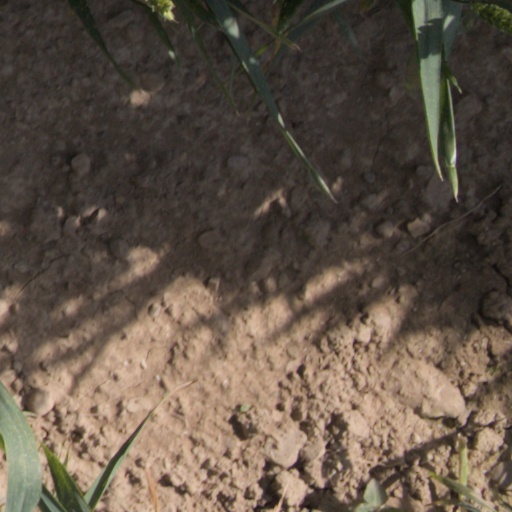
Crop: wheat